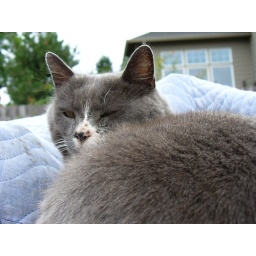
Henry the cat sitting on a blanket in the front yard of his home in Clackamas, Oregon.